Ilhéu das Cabras

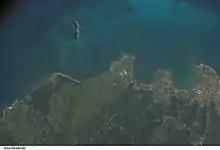
Satellite photo of the northern part of the island of São Tomé with Ilhéu das Cabras

Ilhéu das Cabras is an uninhabited island in the Gulf of Guinea. It is one of the smaller islands of São Tomé and Príncipe. The islet is located about 2 km off the northeast coast of the island of São Tomé, 8 km north of the city centre of São Tomé. The islet consists of two hills, about 90 metres high. There is a lighthouse on the northeastern summit, built in 1890; its focal height 97 metres and its range is . The islet was mentioned as "Mooro Caebres" in the 1665 map by Johannes Vingboons.